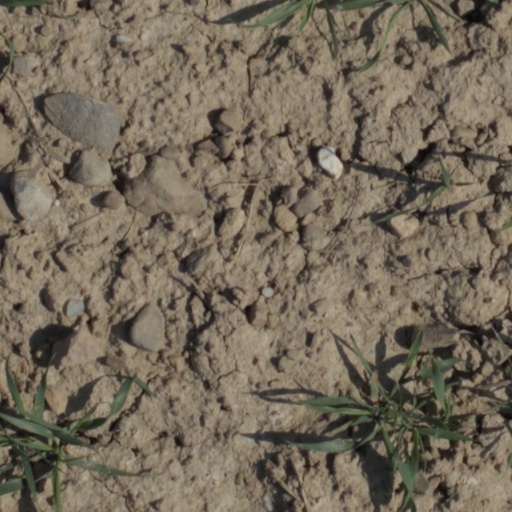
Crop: wheat